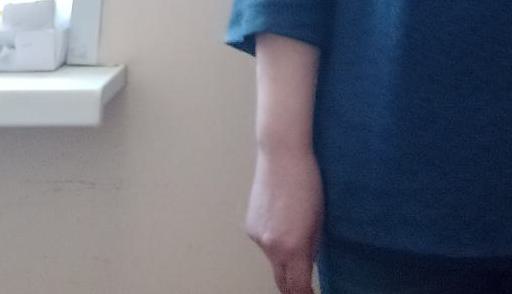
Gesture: no_gesture